Coleg Cambria

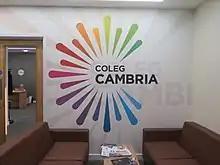
Coleg Cambria logo in CC's Wrexham's offices

Coleg Cambria has five campuses across North East Wales: Deeside, Yale (Grove Park and Bersham Road in Wrexham), Llysfasi and Northop.